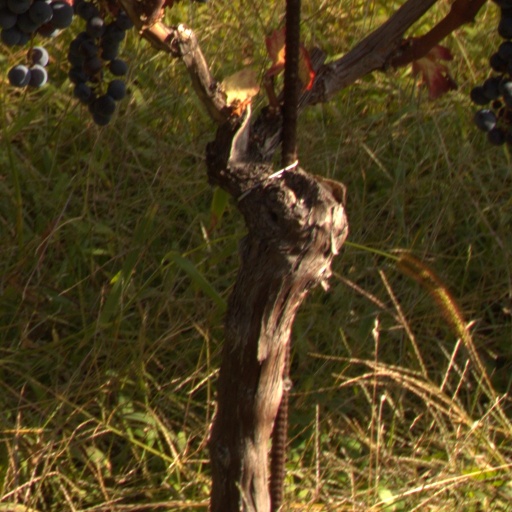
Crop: grape